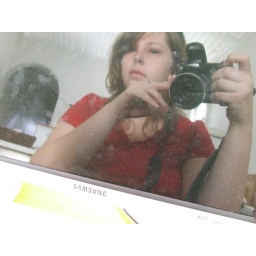
Reflection in the laptop screen